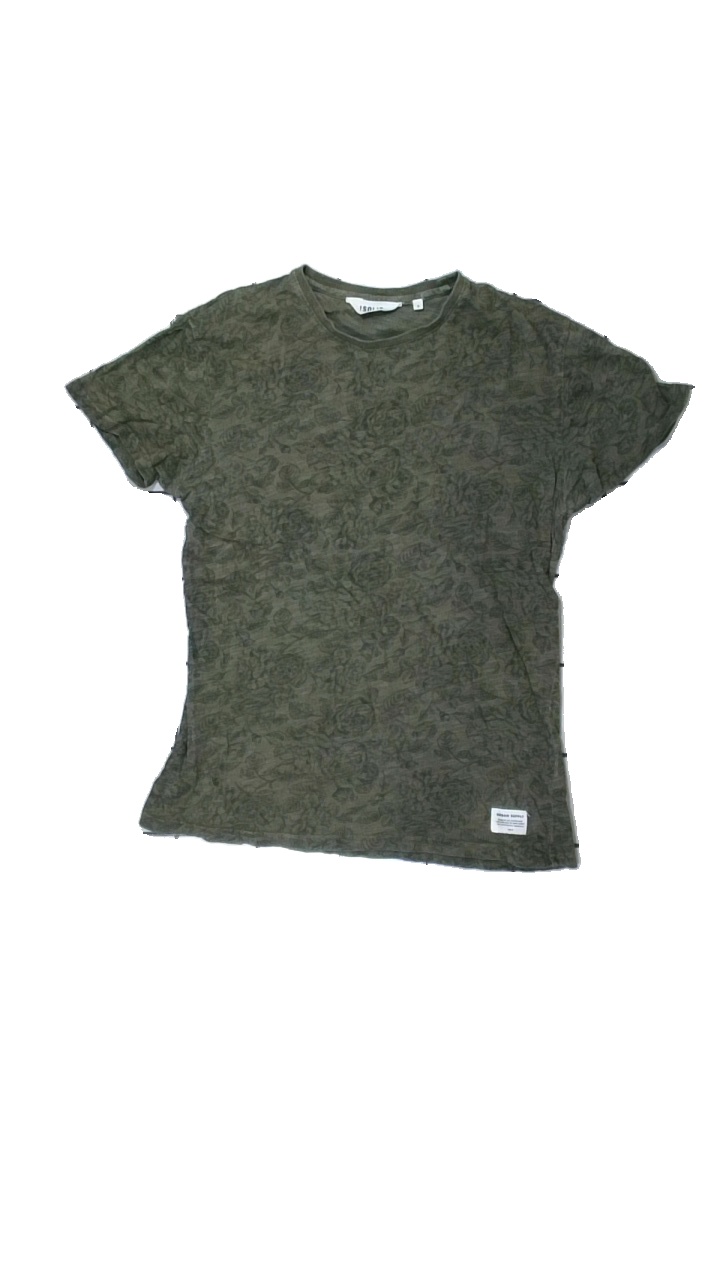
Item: T-shirt (Men)
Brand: !solid
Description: grön t-shirt med blommor på, sned söm
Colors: Grey, Green
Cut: Regular
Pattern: Floral print
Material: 100% cotton
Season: All
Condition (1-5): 2
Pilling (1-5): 5
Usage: Export
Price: <50